Paul W. Merrill

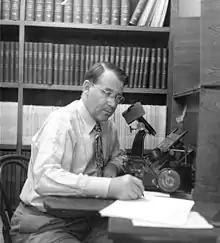

Paul Willard Merrill (August 15, 1887 – July 19, 1961) was an American astronomer whose specialty was spectroscopy. He was the first person to define S-type stars, in 1922.